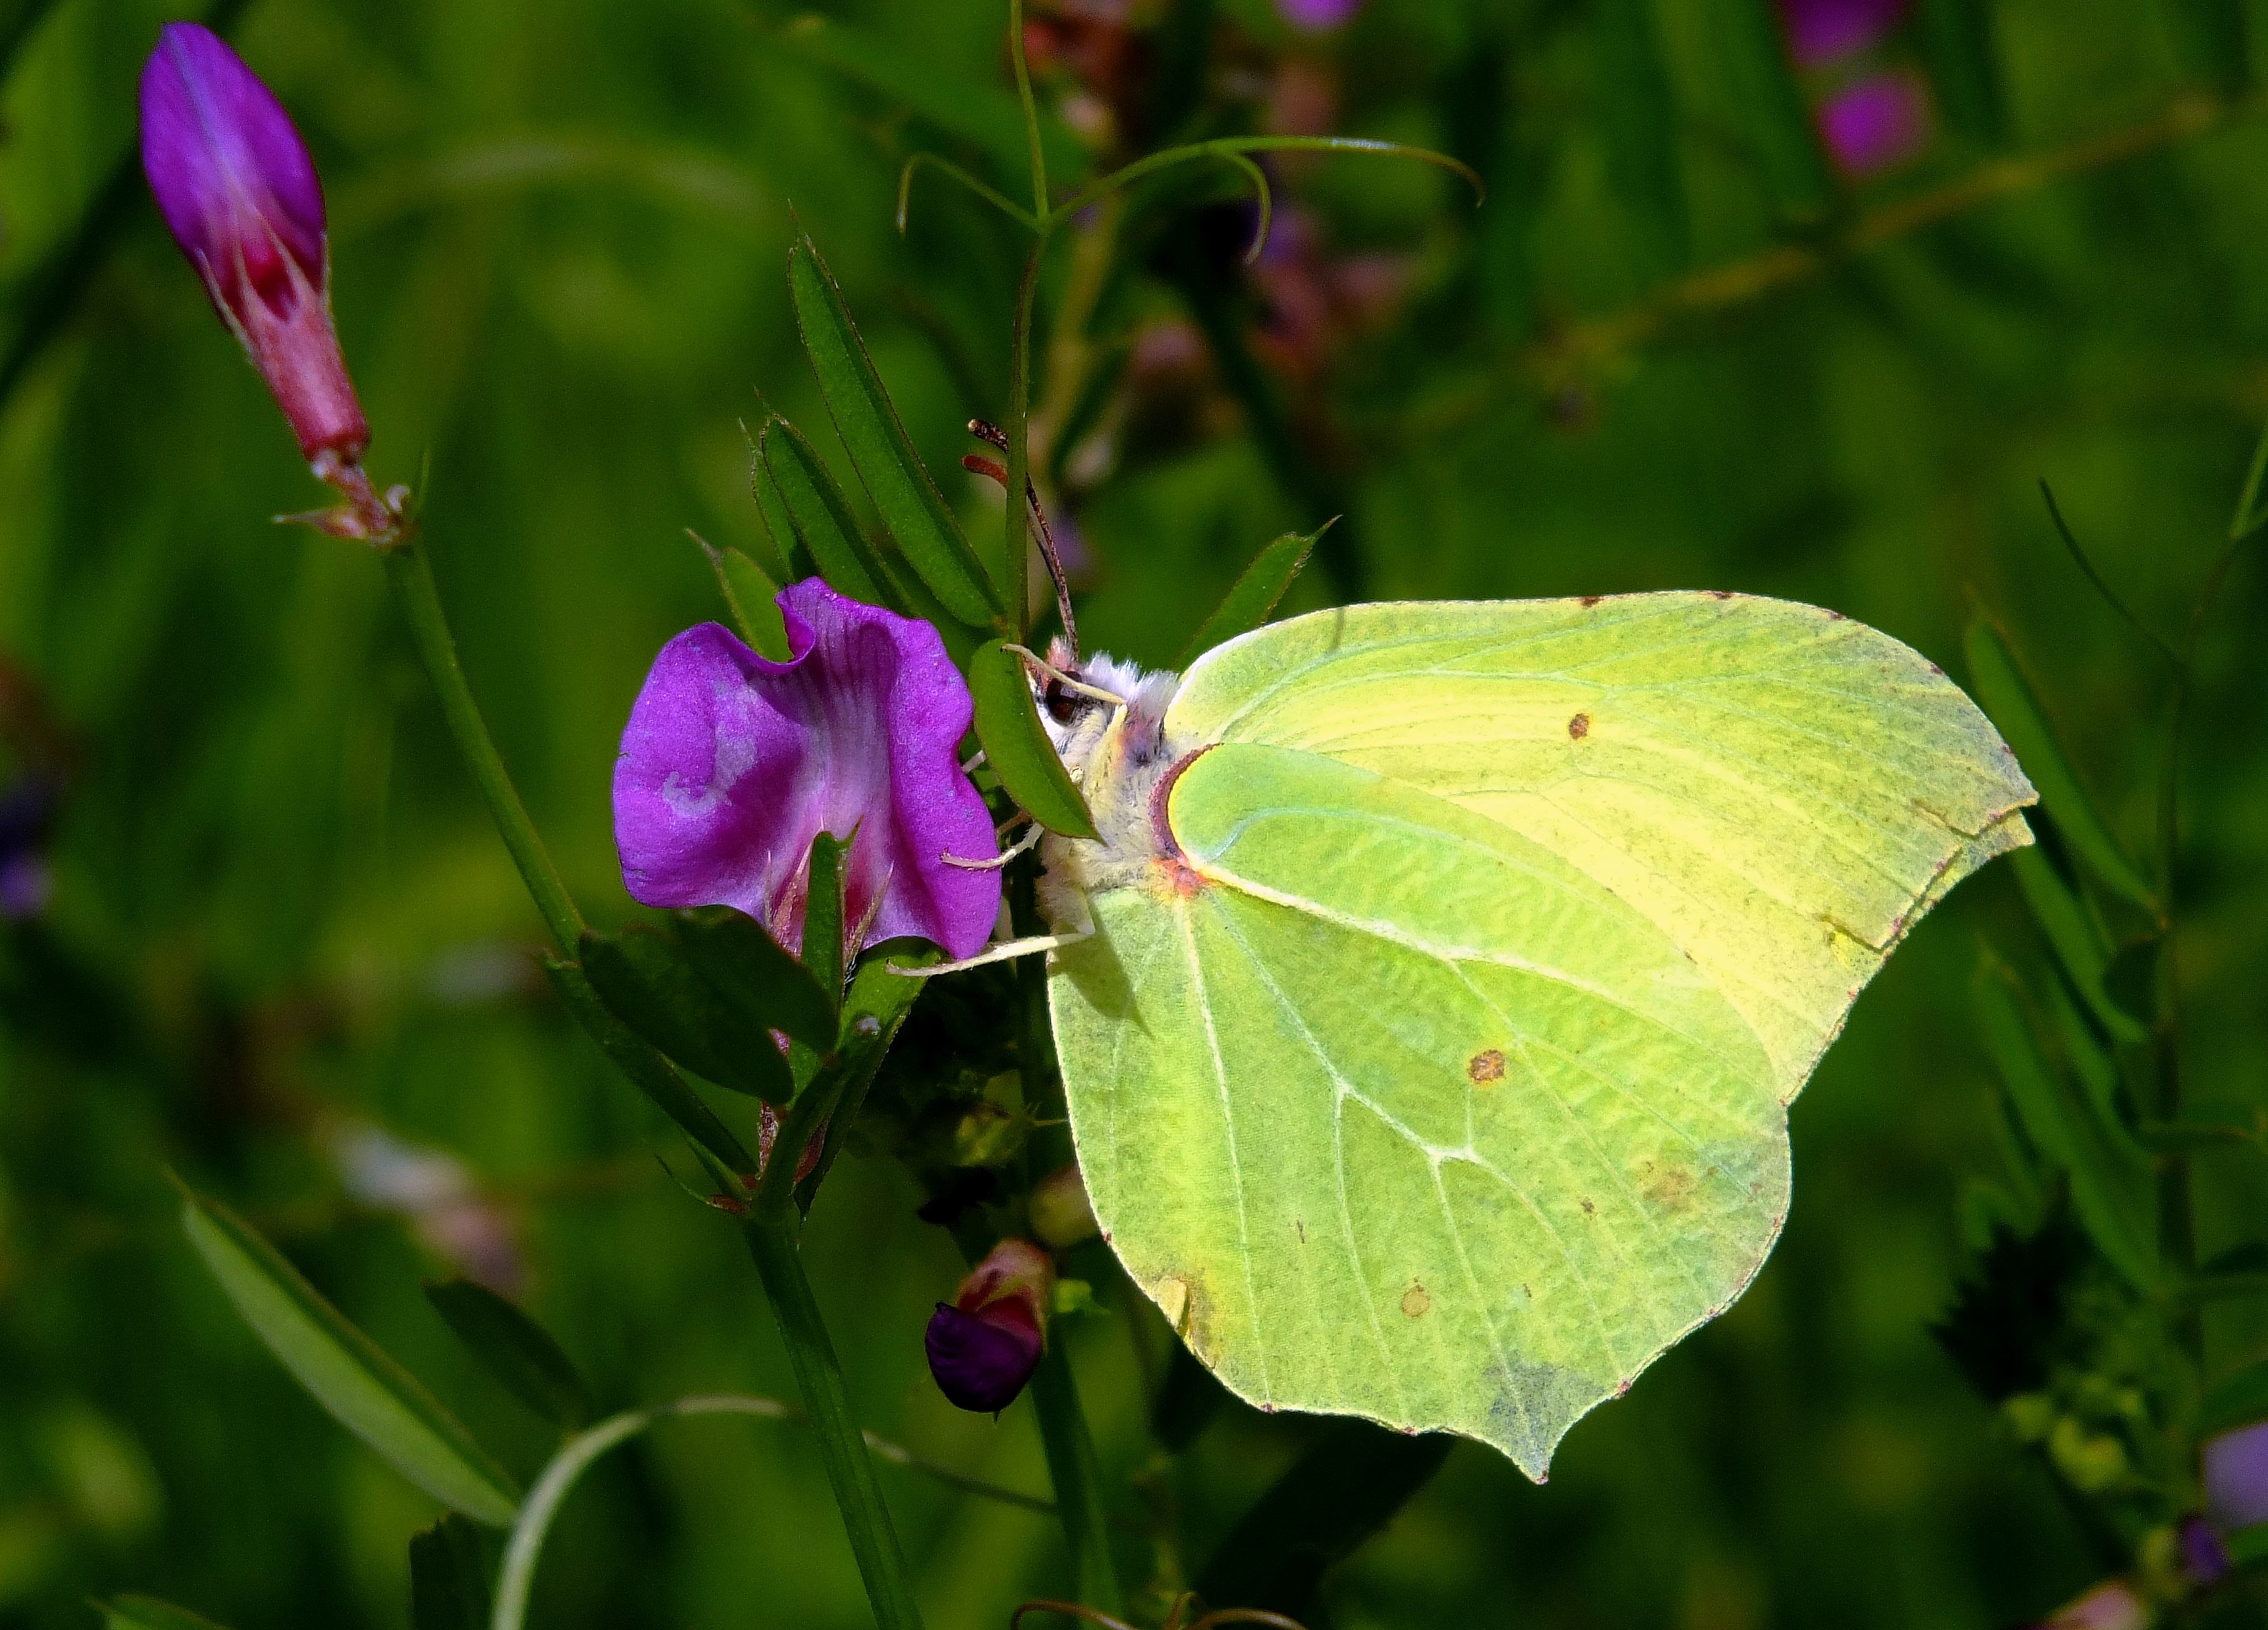
nature, plant, meadow, leaf, flower, petal, green, insect, macro, botany, butterfly, flora, fauna, invertebrate, wildflower, animals, naturaleza, butterflies, nectar, pieridae, ggl1, gaby1, animales, mariposas, fujifilmxs1, macro photography, pollinator, moths and butterflies